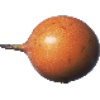
Label: Granadilla 1